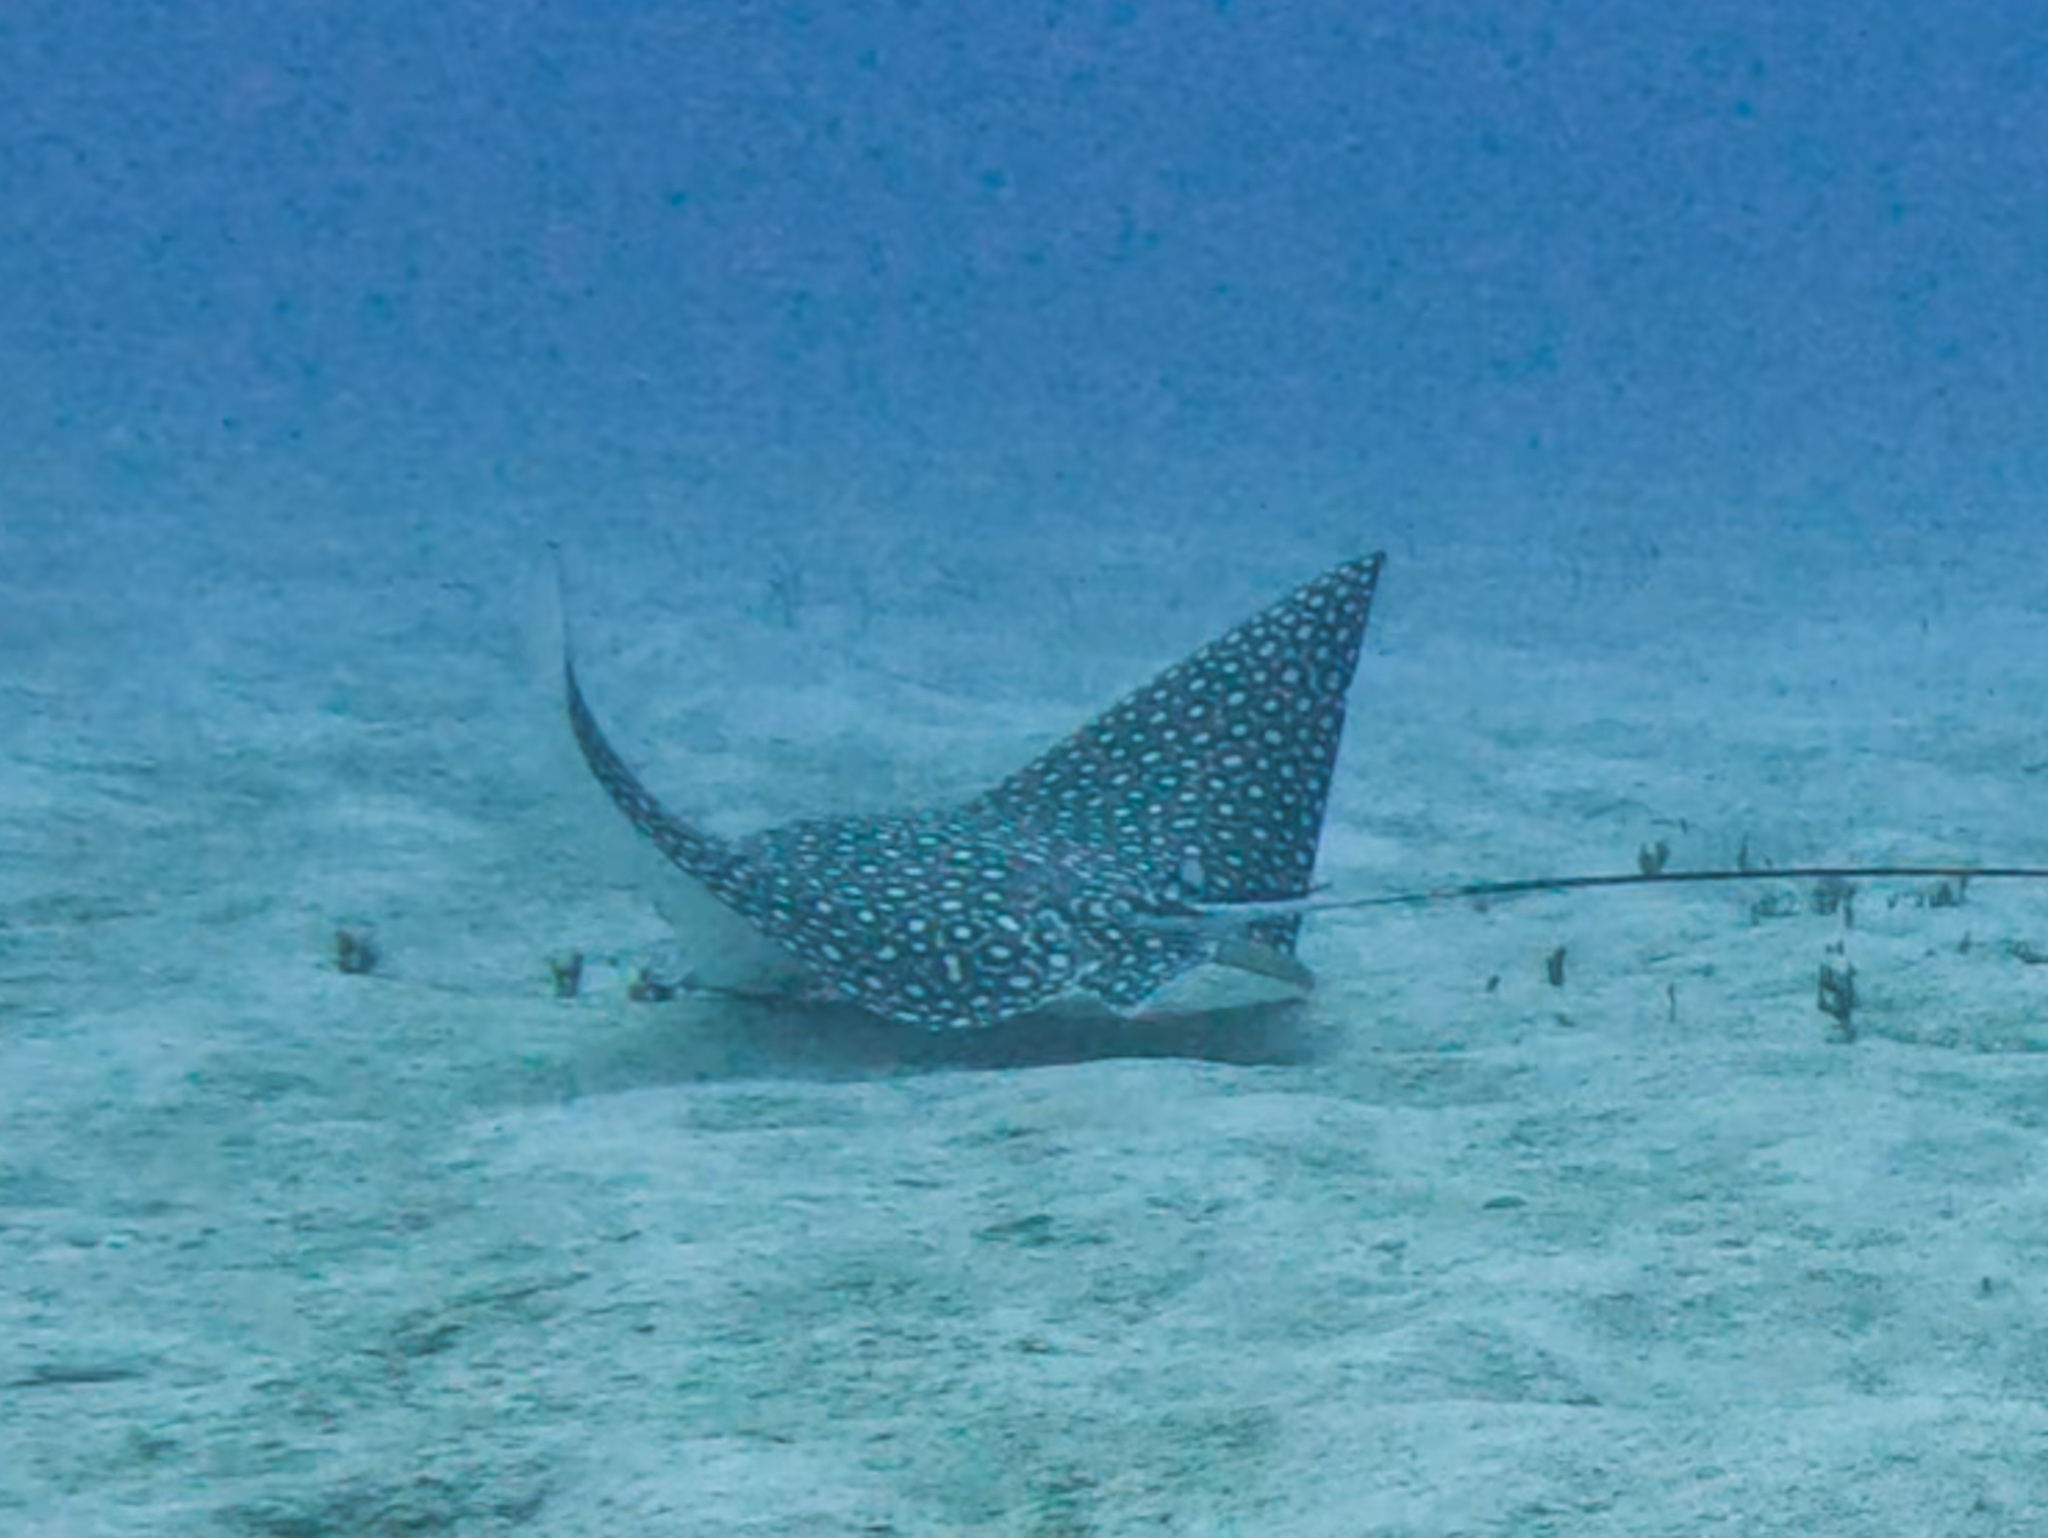
fish (species not among the labelled classes)